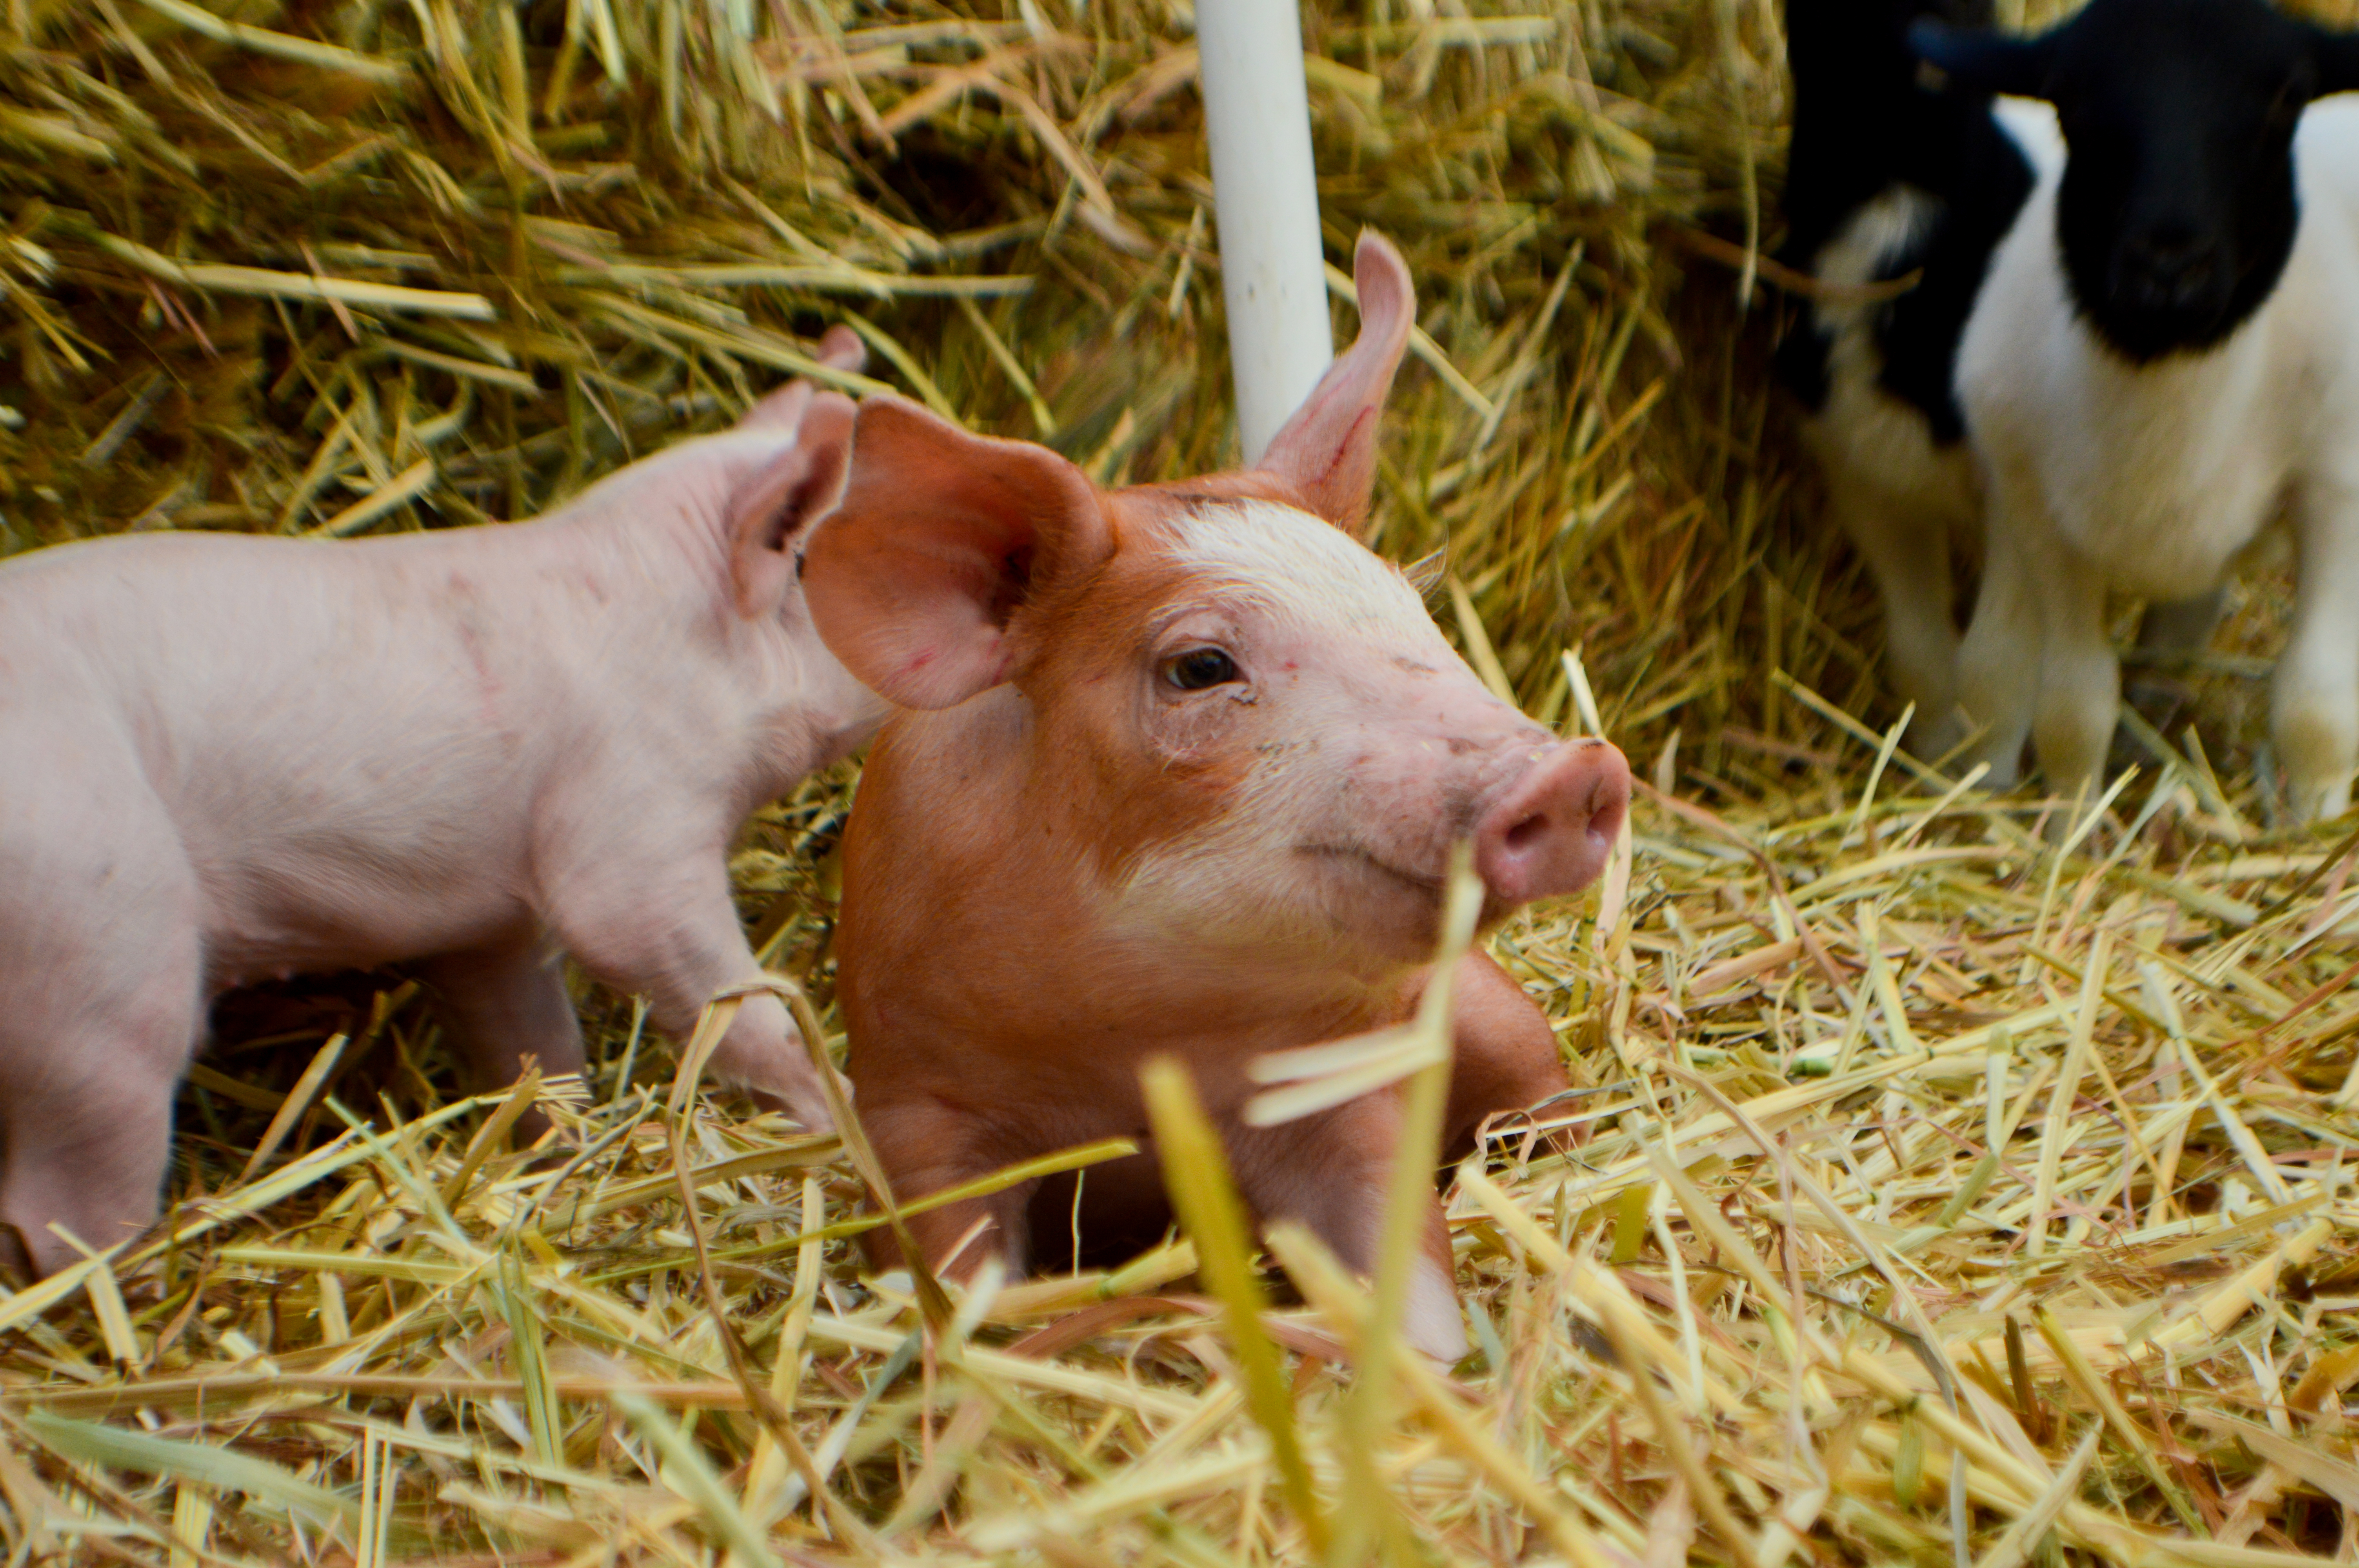
pig, farmyard, animals, farm, cute, natural, little, pink, vertebrate, domestic pig, mammal, straw, suidae, snout, grass, livestock, fodder, pasture, hay, fawn, plant